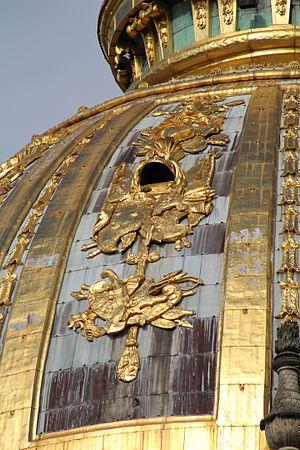
Zoom sur la coupole du dôme des Invalides à Paris.